M. R. Seetharam

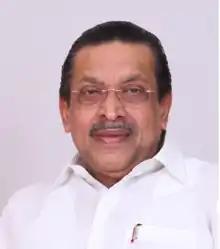
Minister for Statistics, Planning, Science and Technology (2016-2018)

M. R. Seetharam is an Indian politician, entrepreneur, educationist and philanthropist from the state of Karnataka. He was nominated as a member of Legislative Council in 2012. He was the Minister for Planning, Statistics, Science and Technology in the Congress state Government.